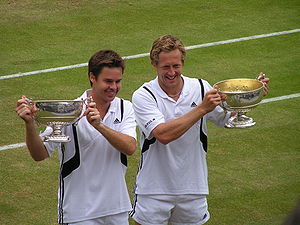
Wimbledon-mesterskabet i herredouble / Vindere og finalister
Jonas Björkman og Todd Woodbridge løfter trofæerne efter deres finalesejr i 2004. Parret vandt i alt tre titler, og Woodbridge havde inden da vundet seks titler sammen med Mark Woodforde.
Wimbledon-mesterskabet i herredouble er en tennisturnering, som er blevet afviklet som en del af Wimbledon-mesterskaberne siden 1884. Turneringen spilles udendørs på græsbaner i All England Lawn Tennis and Croquet Club i London-forstaden Wimbledon i Storbritannien. Wimbledon-mesterskaberne spilles i den sidste uge af juni og den første uge af juli og har siden 1987 kronologisk set været den tredje grand slam-turnering i kalenderåret. Turneringen blev ikke spillet fra 1915 til 1918 på grund af første verdenskrig og i perioden 1940-45 på grund af anden verdenskrig. I 2020 blev mesterskabet aflyst på grund af COVID-19-pandemien.